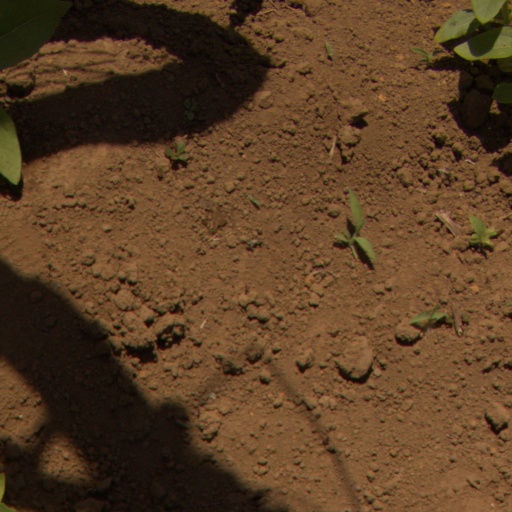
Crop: Jerusalem artichoke